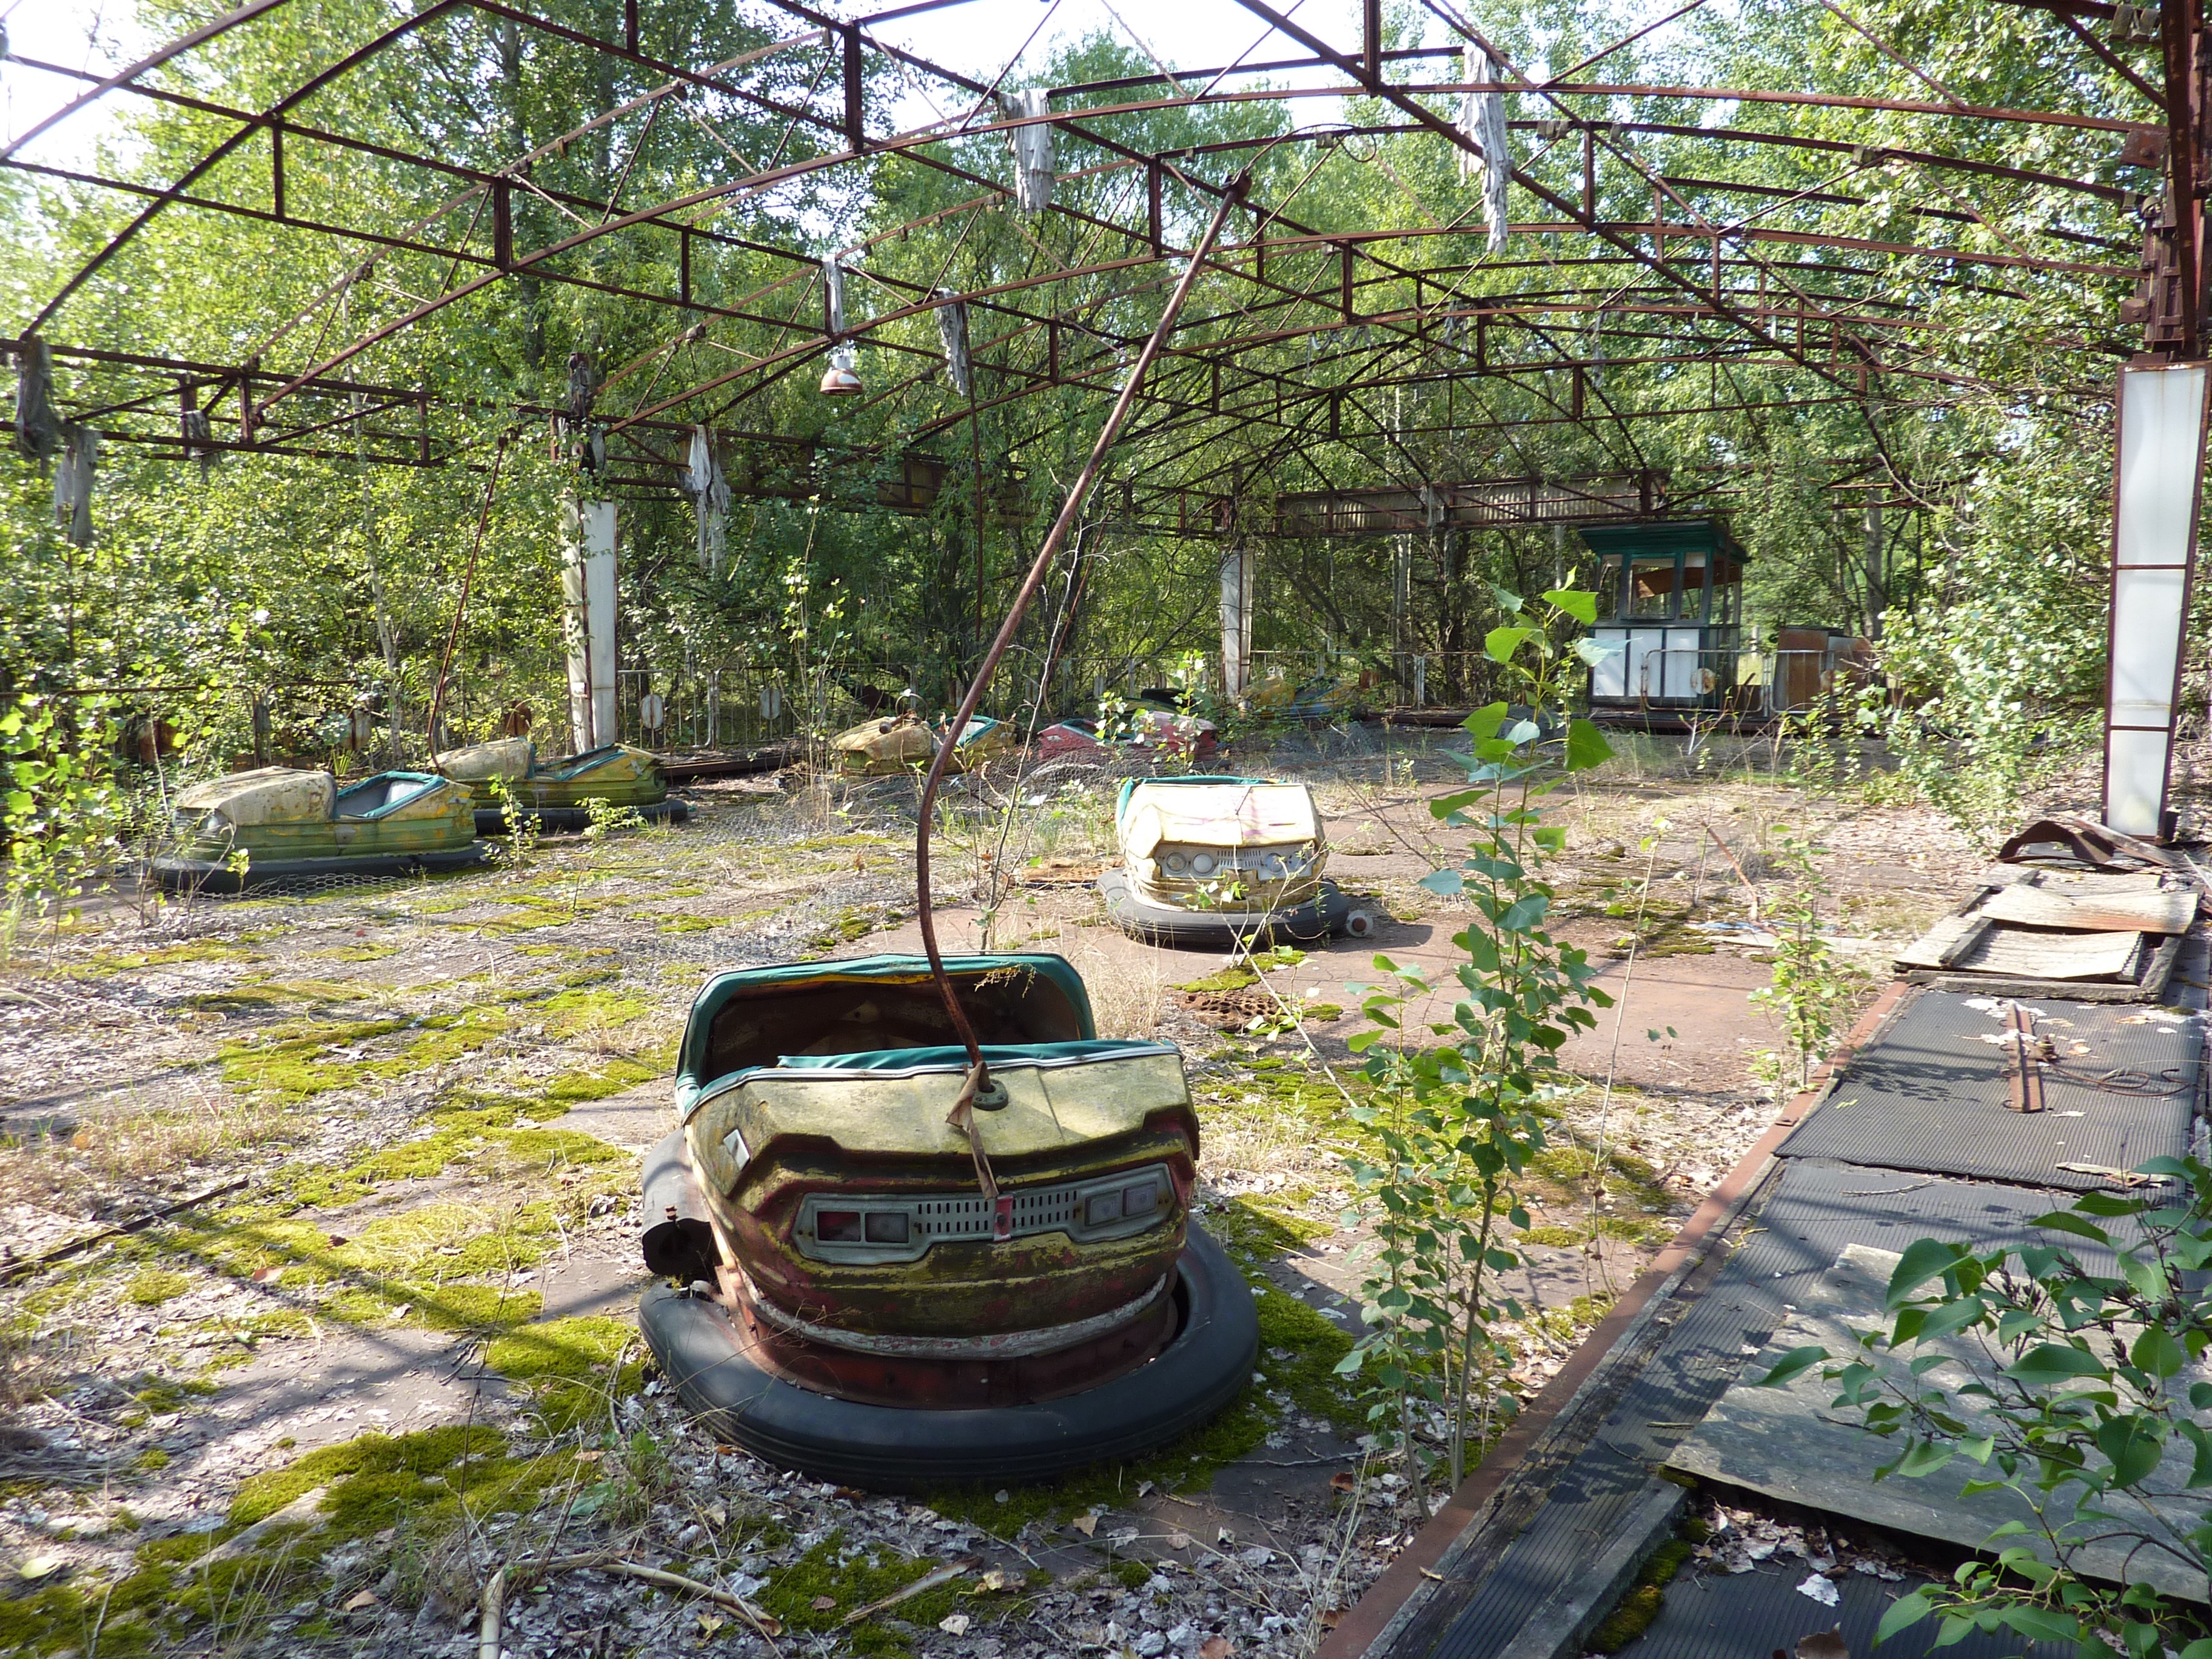
lawn, pond, cottage, backyard, garden, yard, rolling stock, outdoor structure